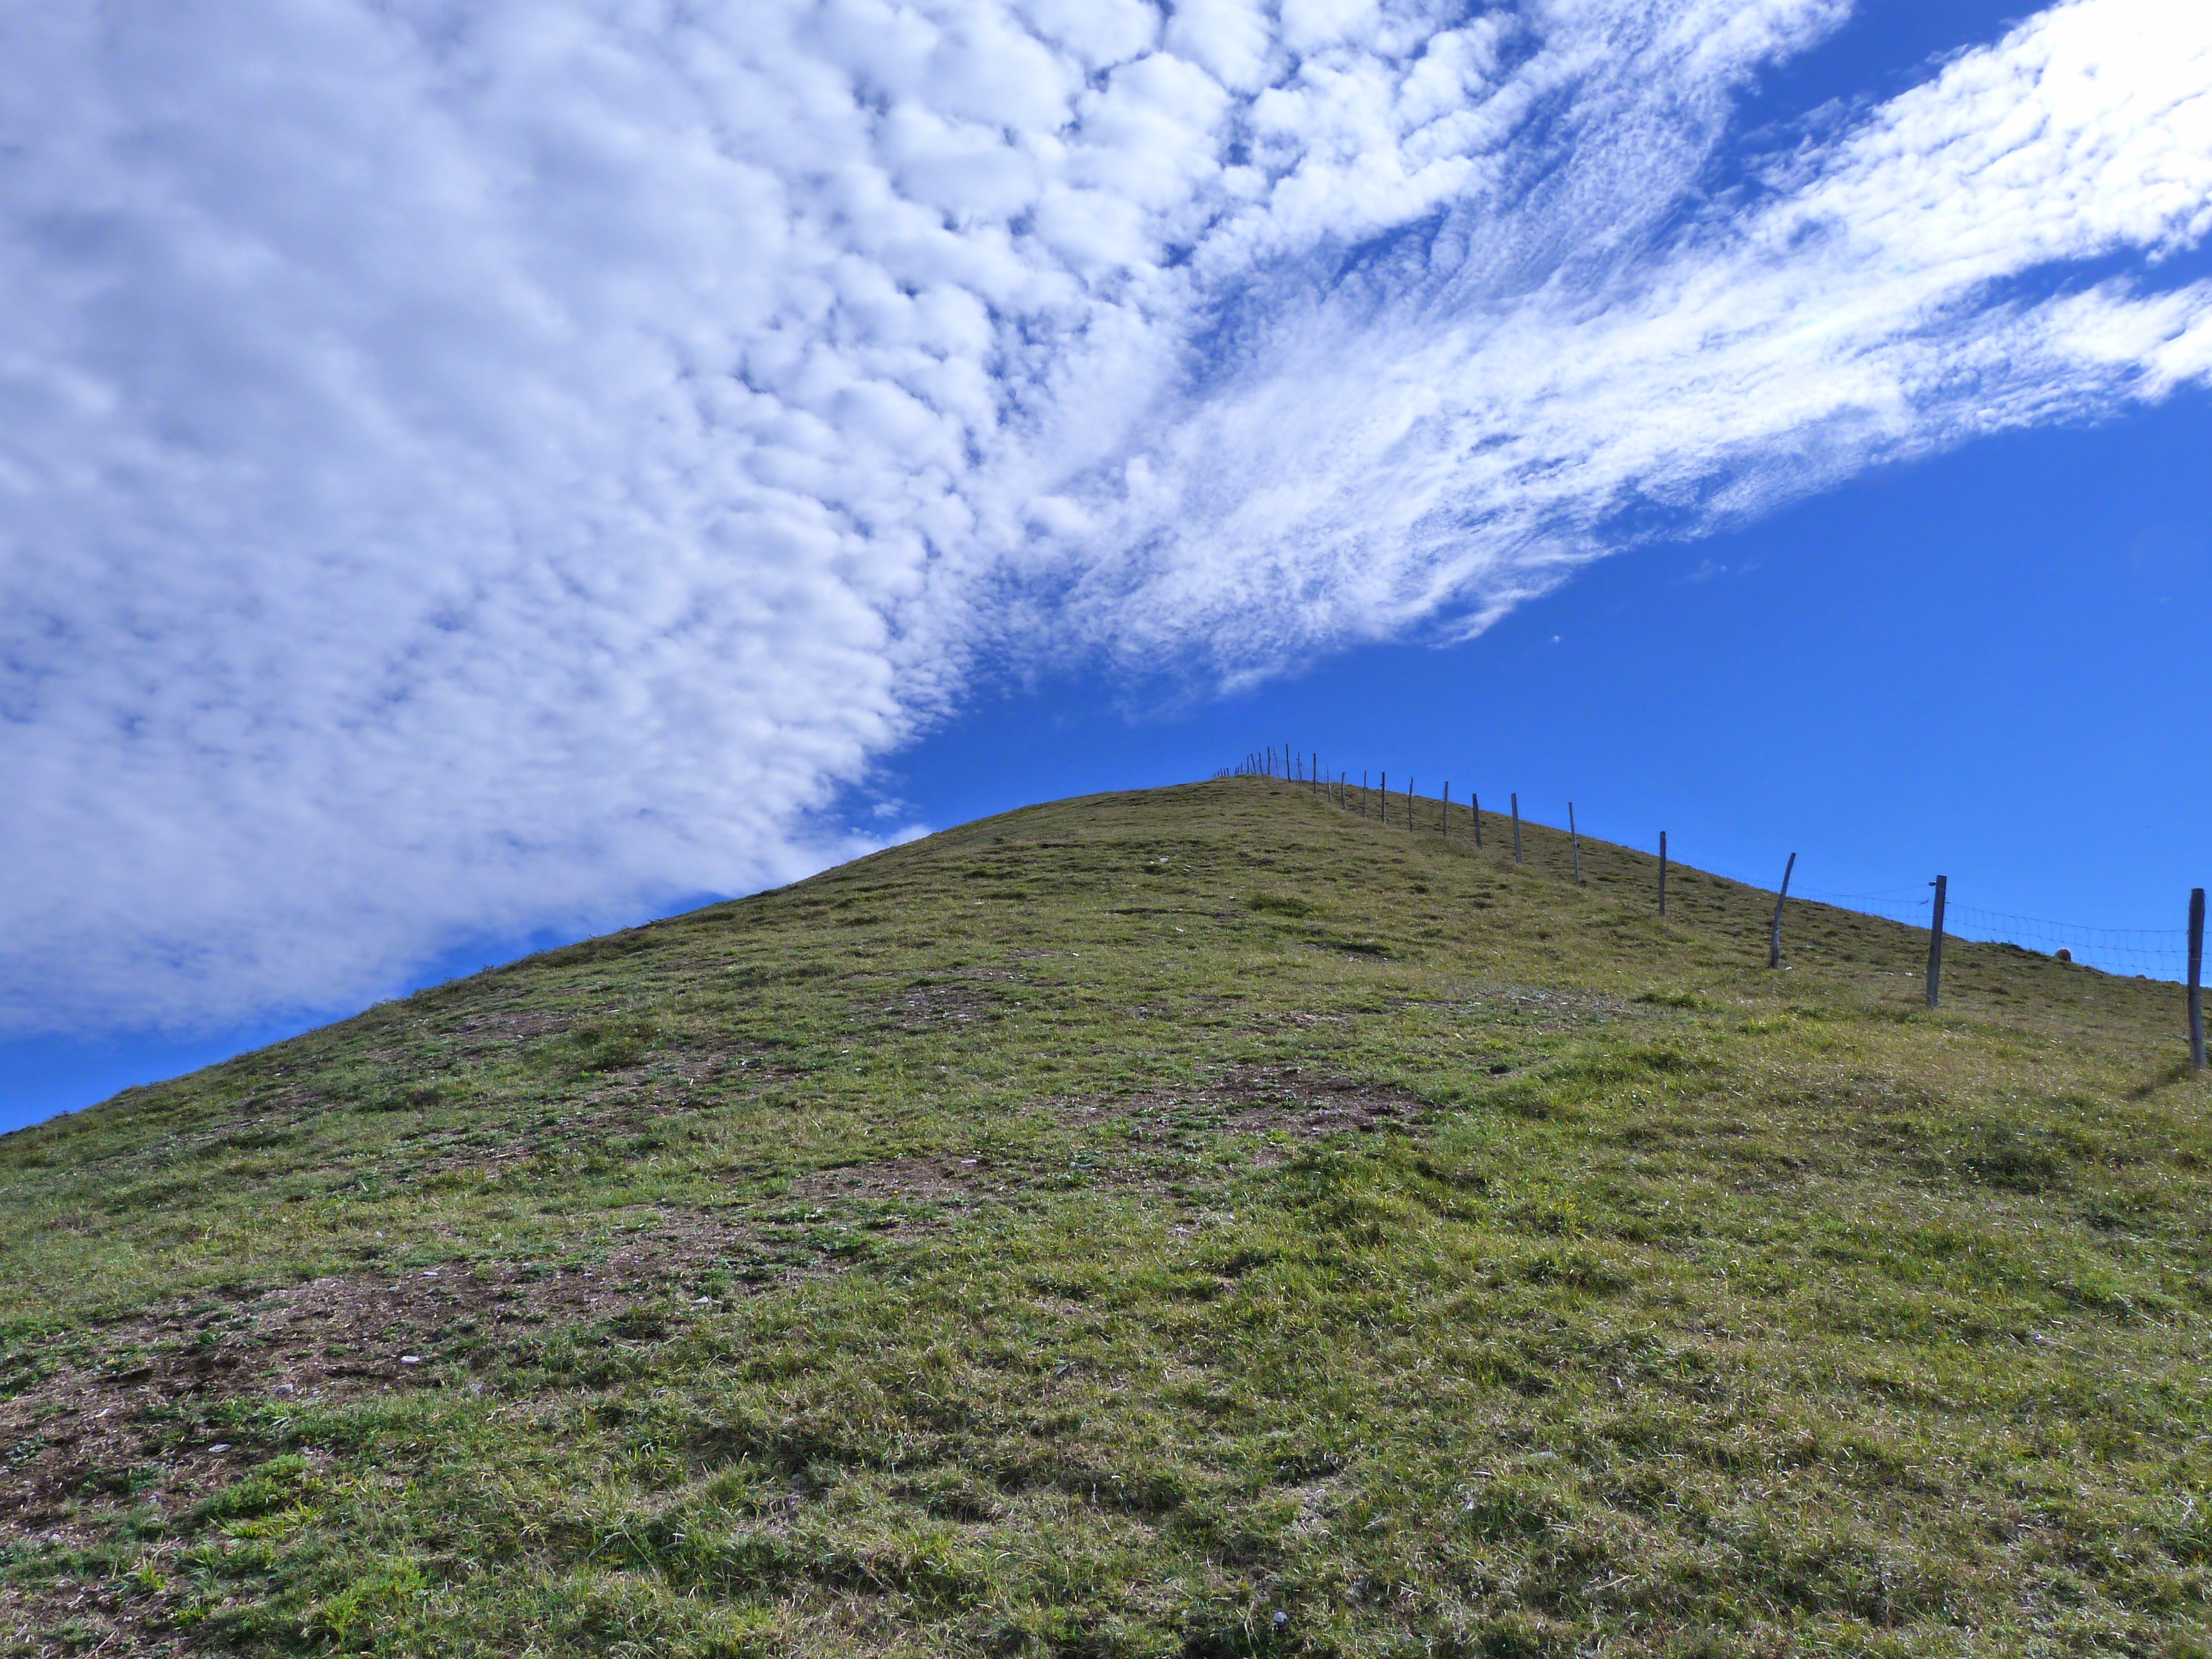
landscape, nature, grass, horizon, wilderness, mountain, cloud, sky, meadow, prairie, hill, wind, mountain range, freedom, ridge, plain, summit, clouds, alps, grassland, plateau, fell, habitat, ecosystem, tundra, steppe, rural area, landform, meteorological phenomenon, geographical feature, mountainous landforms